MyLastShot Project

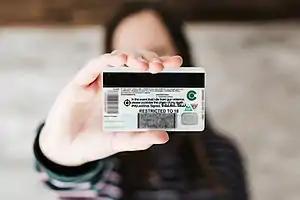
A student identification card with the #MyLastShot sticker applied to it.

The project's website states that #MyLastShot is an 'open-source gun violence prevention resource' and that groups wanting to use their sticker or any of their campaign materials are welcome to do so without having to ask for specific permission.